Kazys Skučas

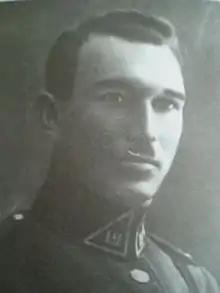
Kazys Skučas with the Lithuanian Armed Forces uniform

Kazys Skučas (3 March 1894 in Mauručiai, Marijampolė district – 30 July 1941 in the Butyrka prison) was a Lithuanian politician and General of the Lithuanian Army. Skučas was the last Minister of the Interior of independent Lithuania. He was a target of anti-Lithuanian Soviet propaganda in the days leading to the 1940 Soviet ultimatum and occupation of Lithuania. Right after the Red Army invaded Lithuania on 15 June 1940, Skučas was directed to leave the country by the then-President Antanas Smetona but was arrested at the border several days later by the then acting Lithuanian President Antanas Merkys and handed over to the Russians, transported to Moscow, and executed in 1941.